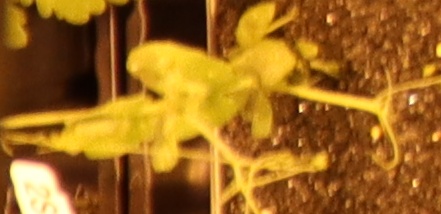
Label: Field Pea